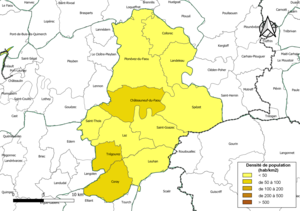
Carte des densités de population (millésimée 2016) des communes de la Communauté de communes de Haute Cornouaille, département du Finistère, France. Composition au 1er janvier 2019.
La communauté de communes de Haute Cornouaille est une communauté de communes française, située dans le département du Finistère et la région Bretagne.